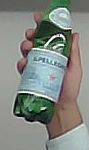
Product: sanpellegrino_water